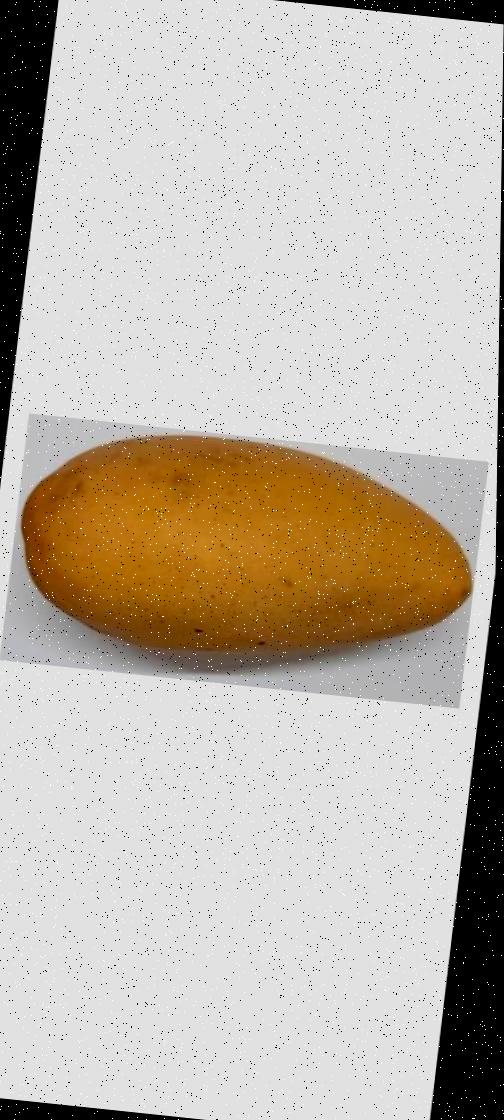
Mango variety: Katimon